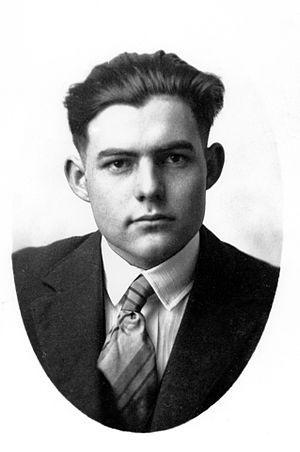
L’opposition à la corrida regroupe l'ensemble des critiques formulées à l'encontre de celle-ci. Il peut s'agir de l'opposition militante conduite par les différents mouvements ou associations qui réclament aujourd'hui l'abolition de la corrida, ou n'être qu'un simple désaveu de celle-ci. Cette opposition est d'ordre éthique et porte sur les souffrances et l'agonie du taureau, mis à mort au terme d'un spectacle jugé barbare par beaucoup, voire sadique par certains, avec l'utilisation particulièrement destructrice des piques puis, à un moindre degré, des banderilles.